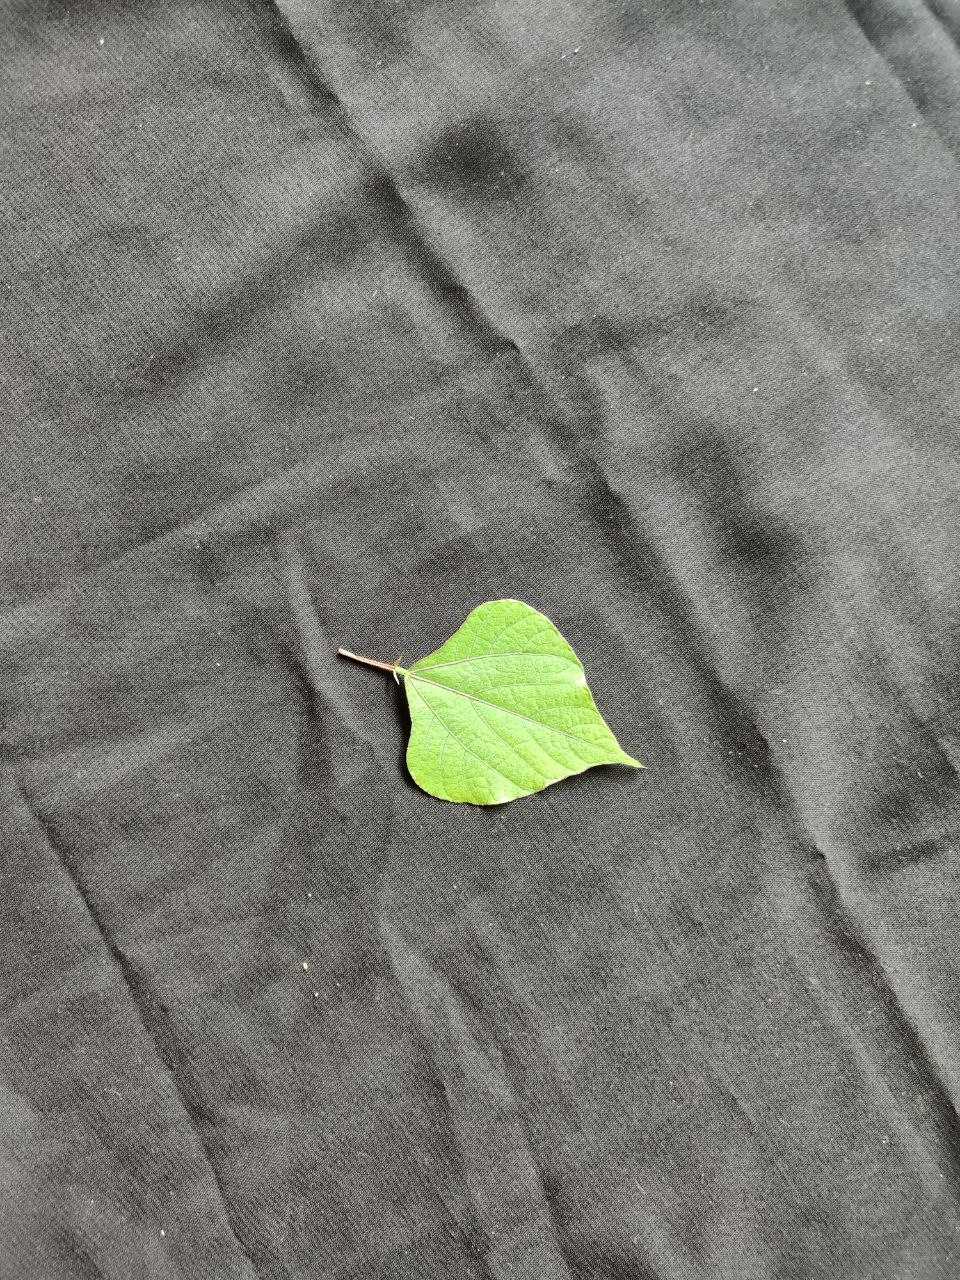
Crop: bean
Leaf condition: Fresh Leaf